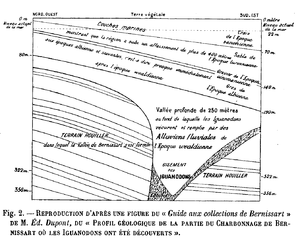
Coupe geologique du cran aux iguanodons a Bernissart (Belgique) par Edouard Dupont dans une publication de Cornet et Schmitz (1898)